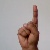
The image shows a hand gesture representing the letter 'D' in Indian Sign Language.